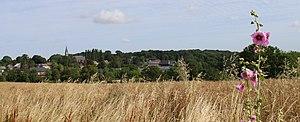
Panorama du village
Le Hérie-la-Viéville est une commune française située dans le département de l'Aisne, en région Hauts-de-France.